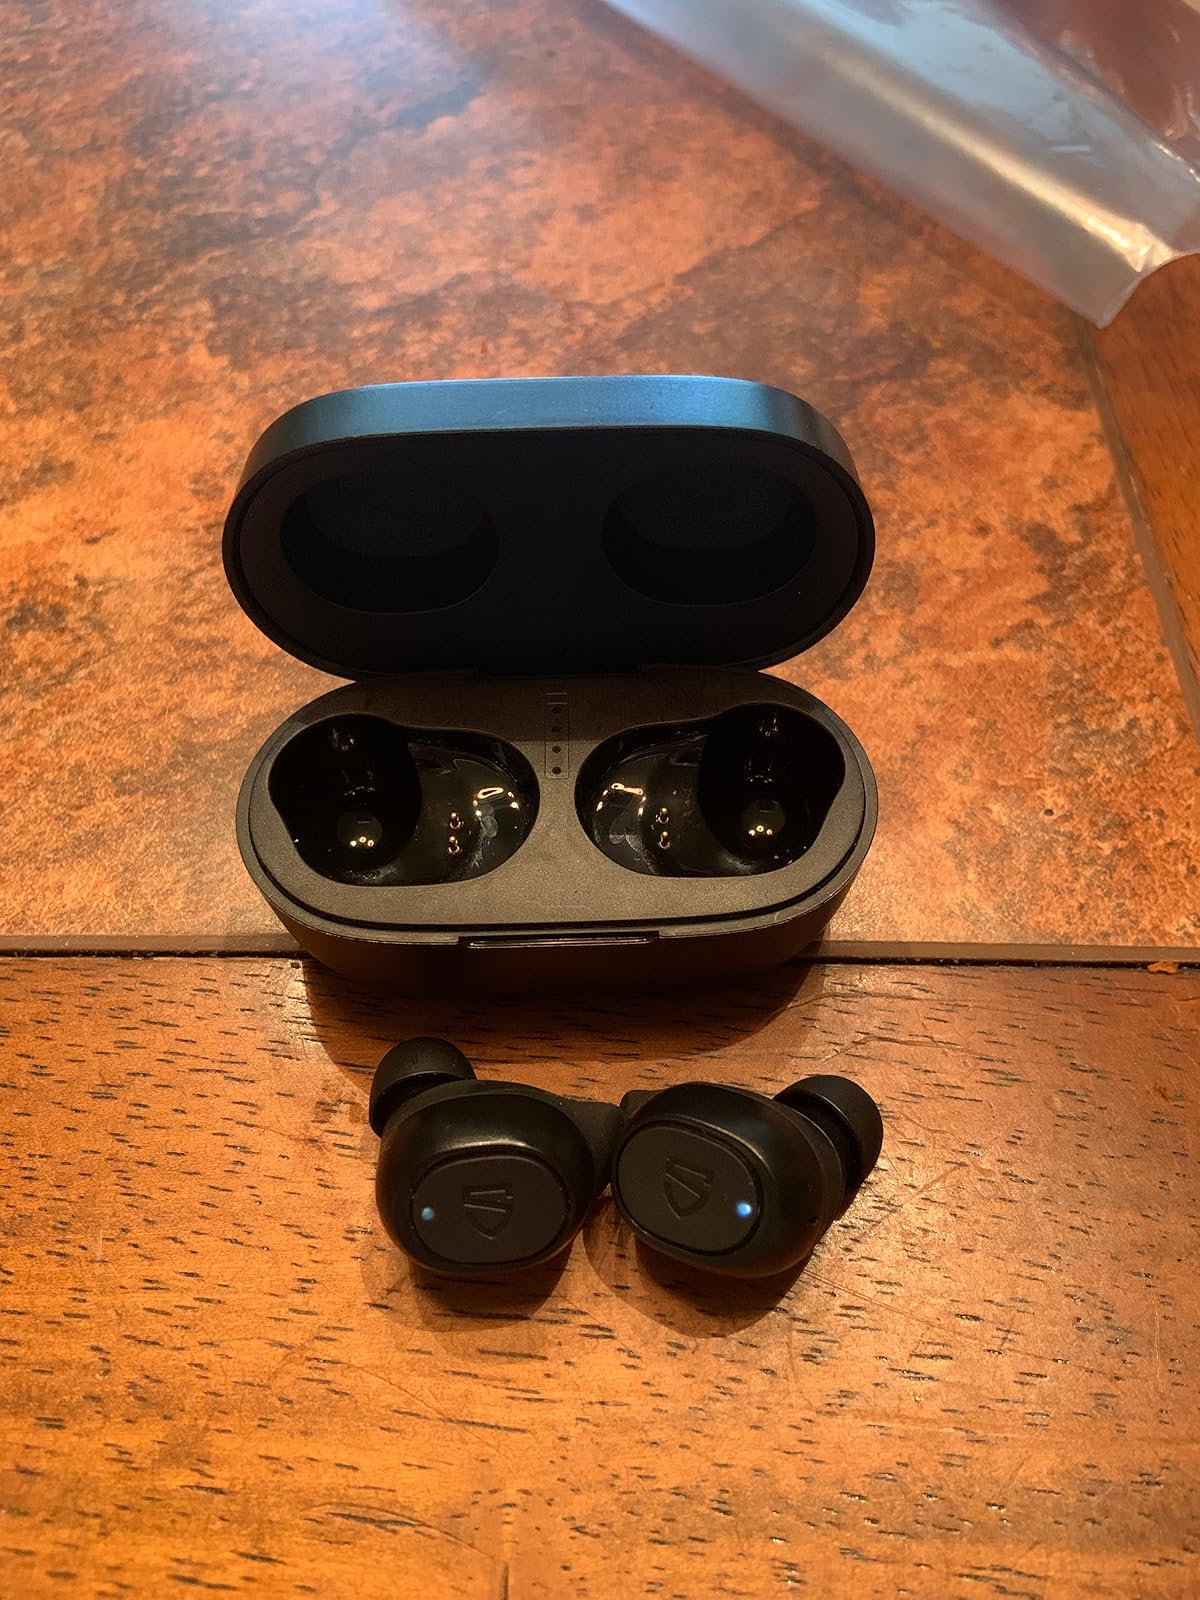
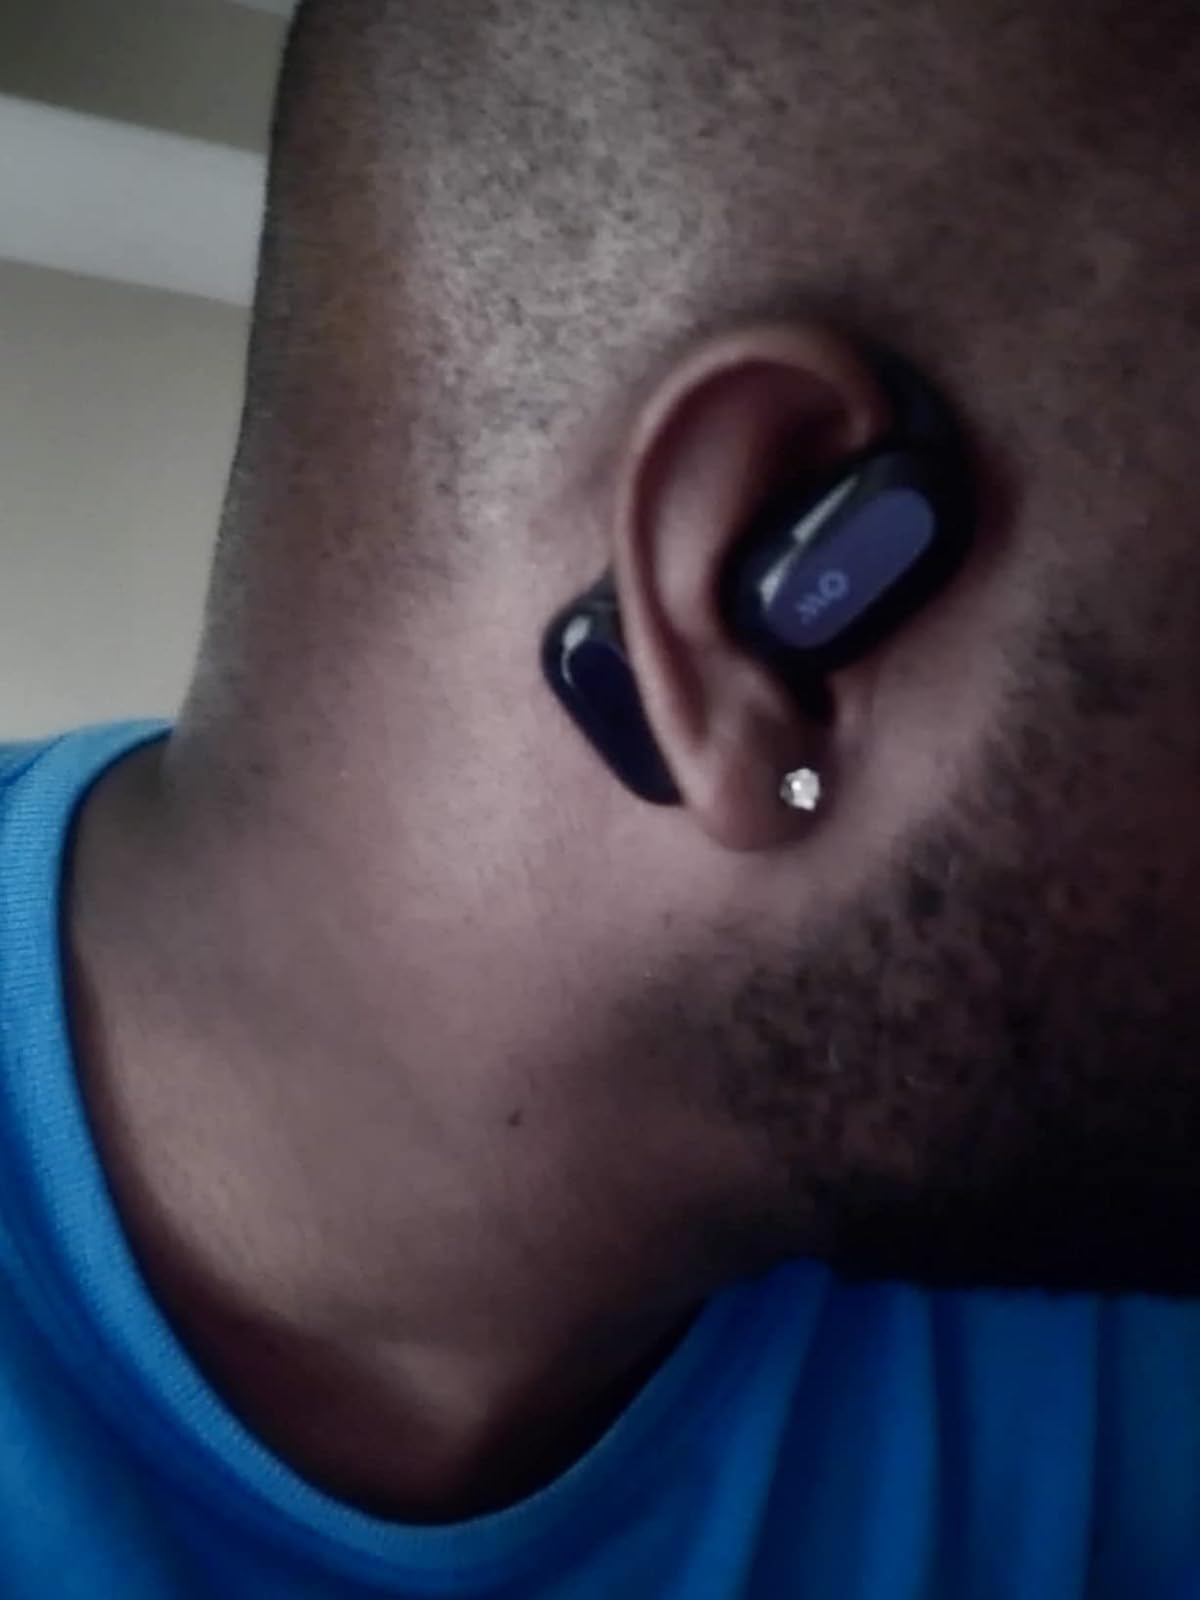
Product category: earbuds
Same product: no